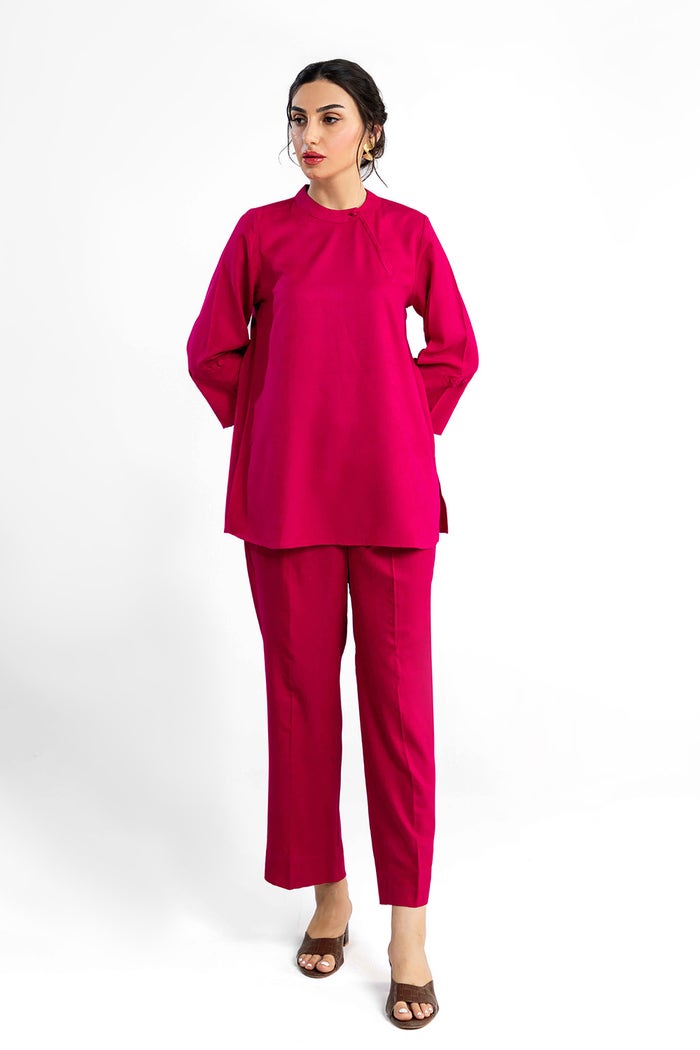
fuchsia kamla pants